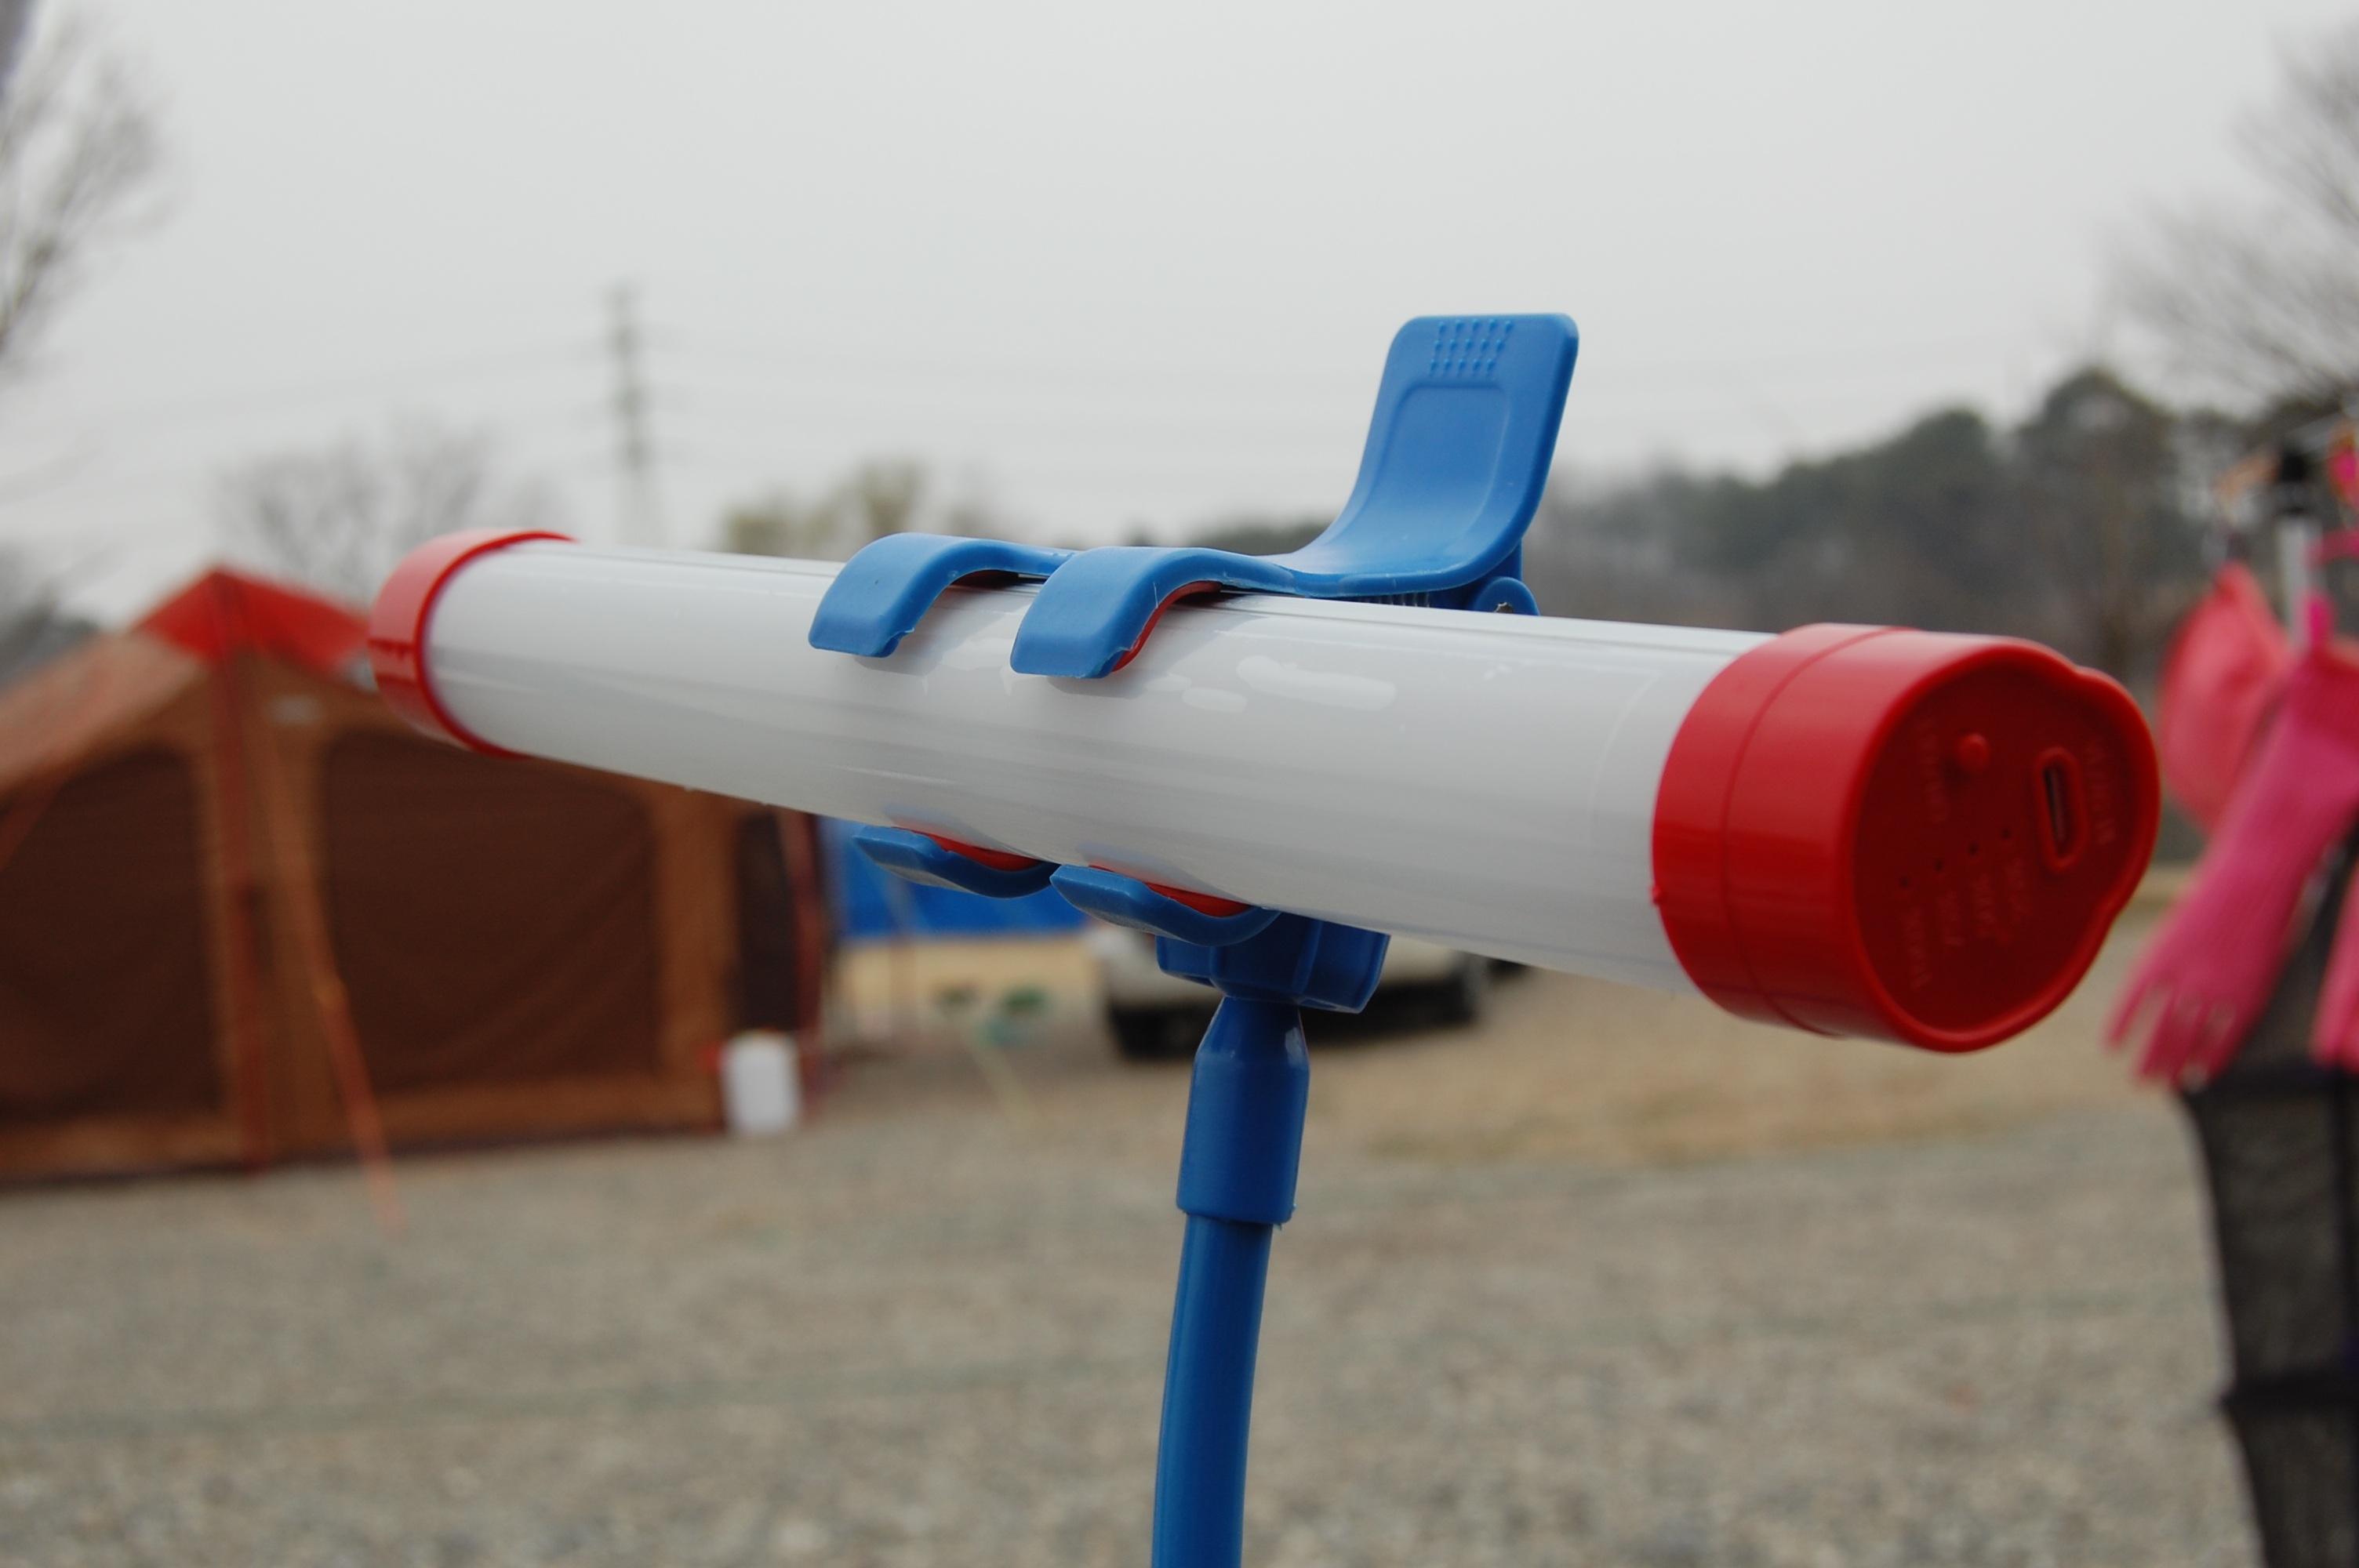
lantern, red, vehicle, color, machine, blue, camping, toy, tent, camping site